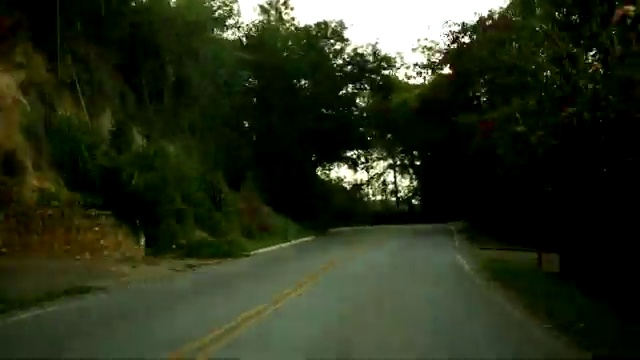
Fire: no
Smoke: no